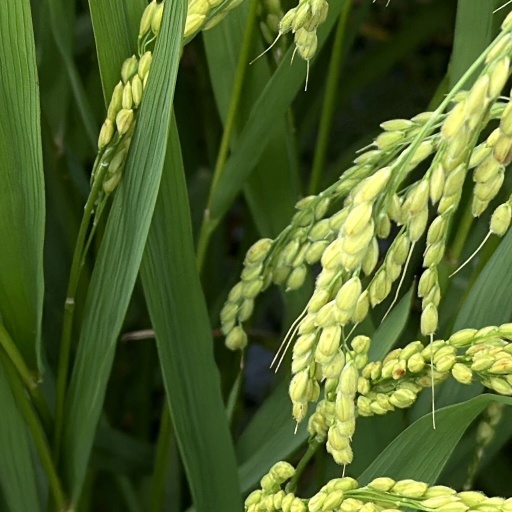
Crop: rice